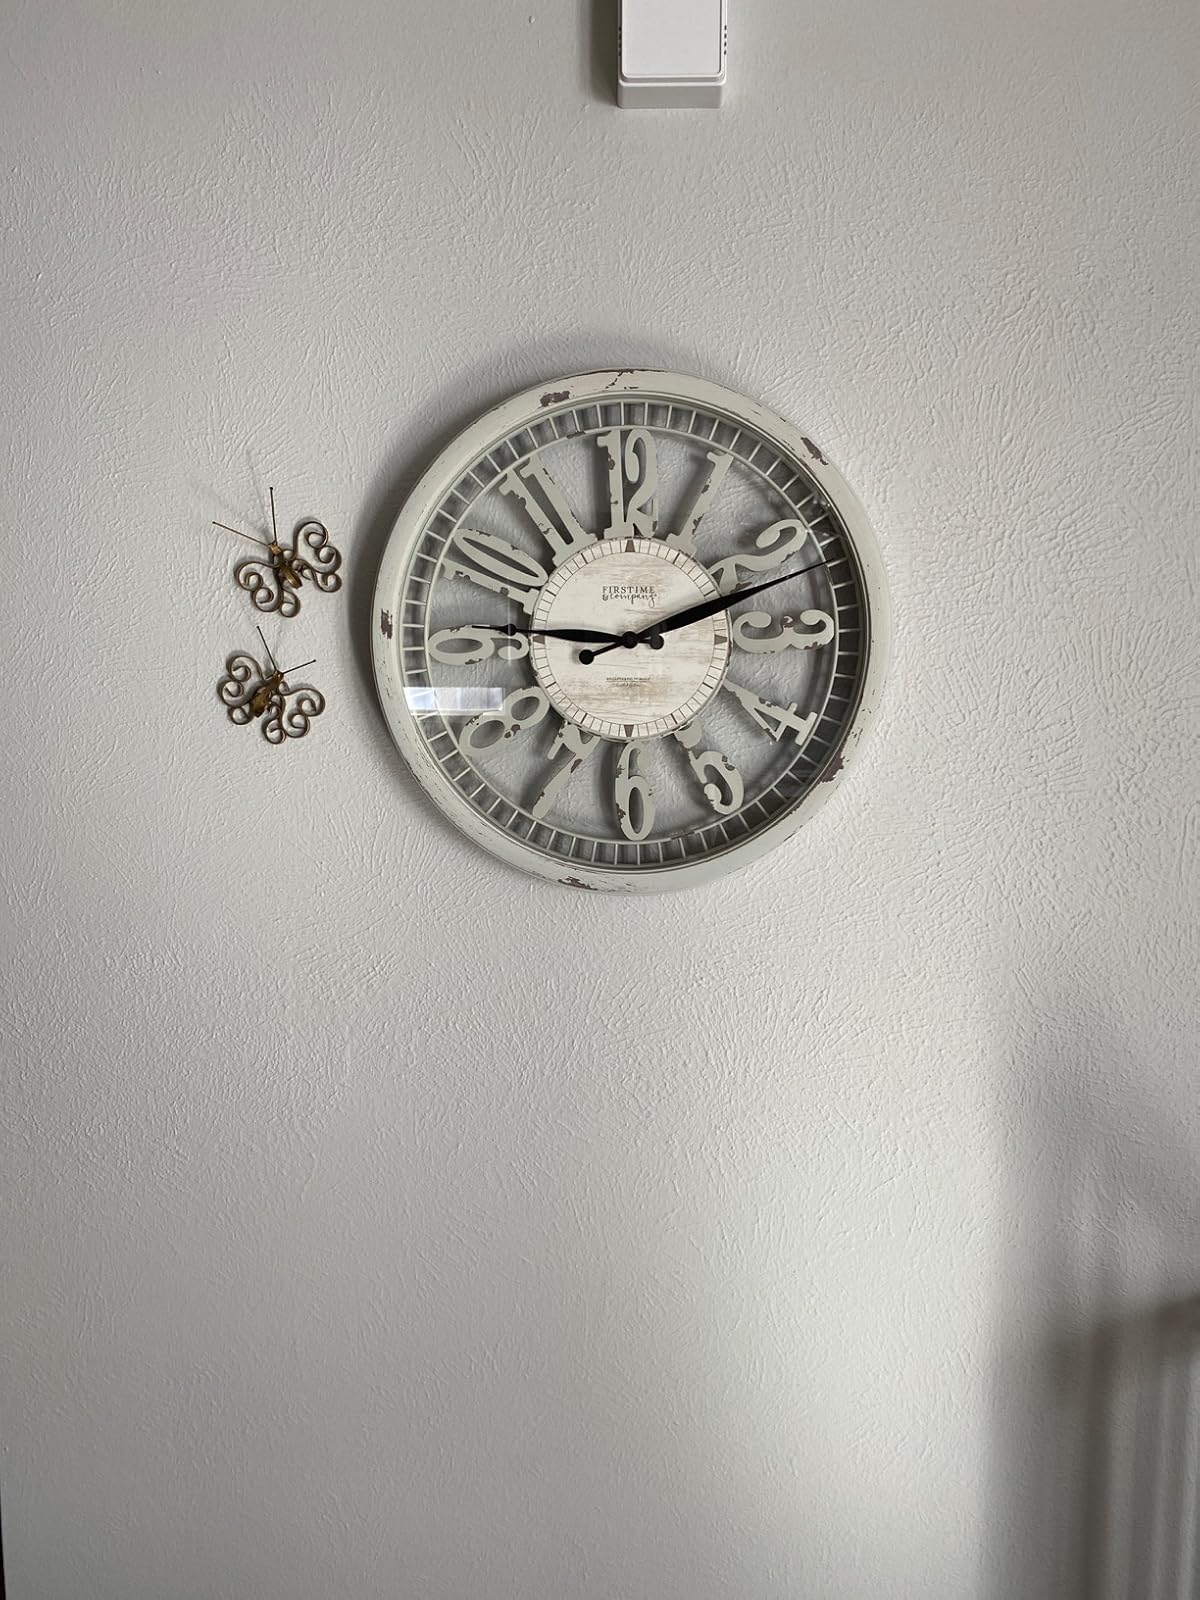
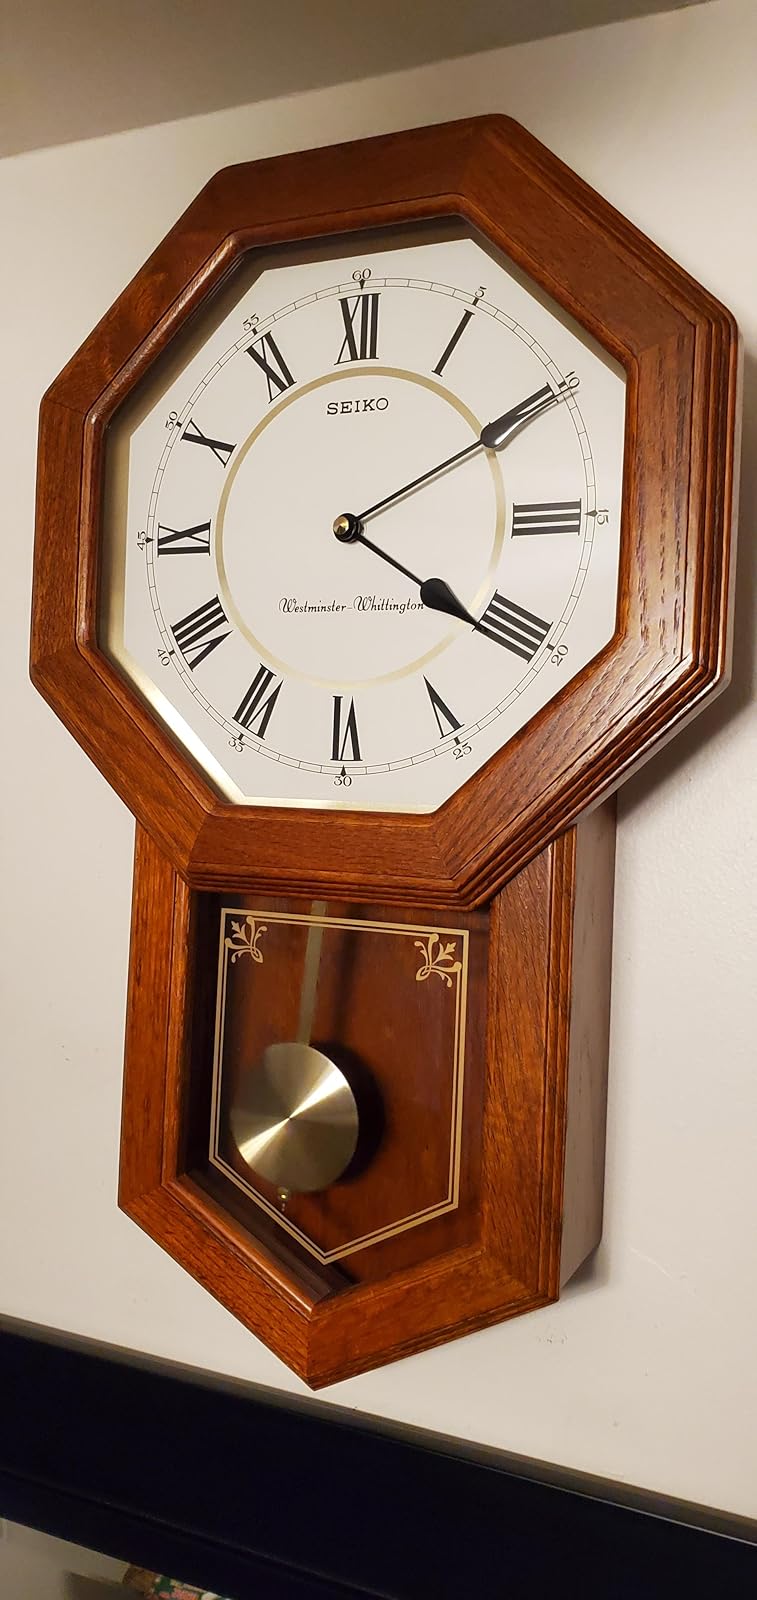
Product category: clock
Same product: no